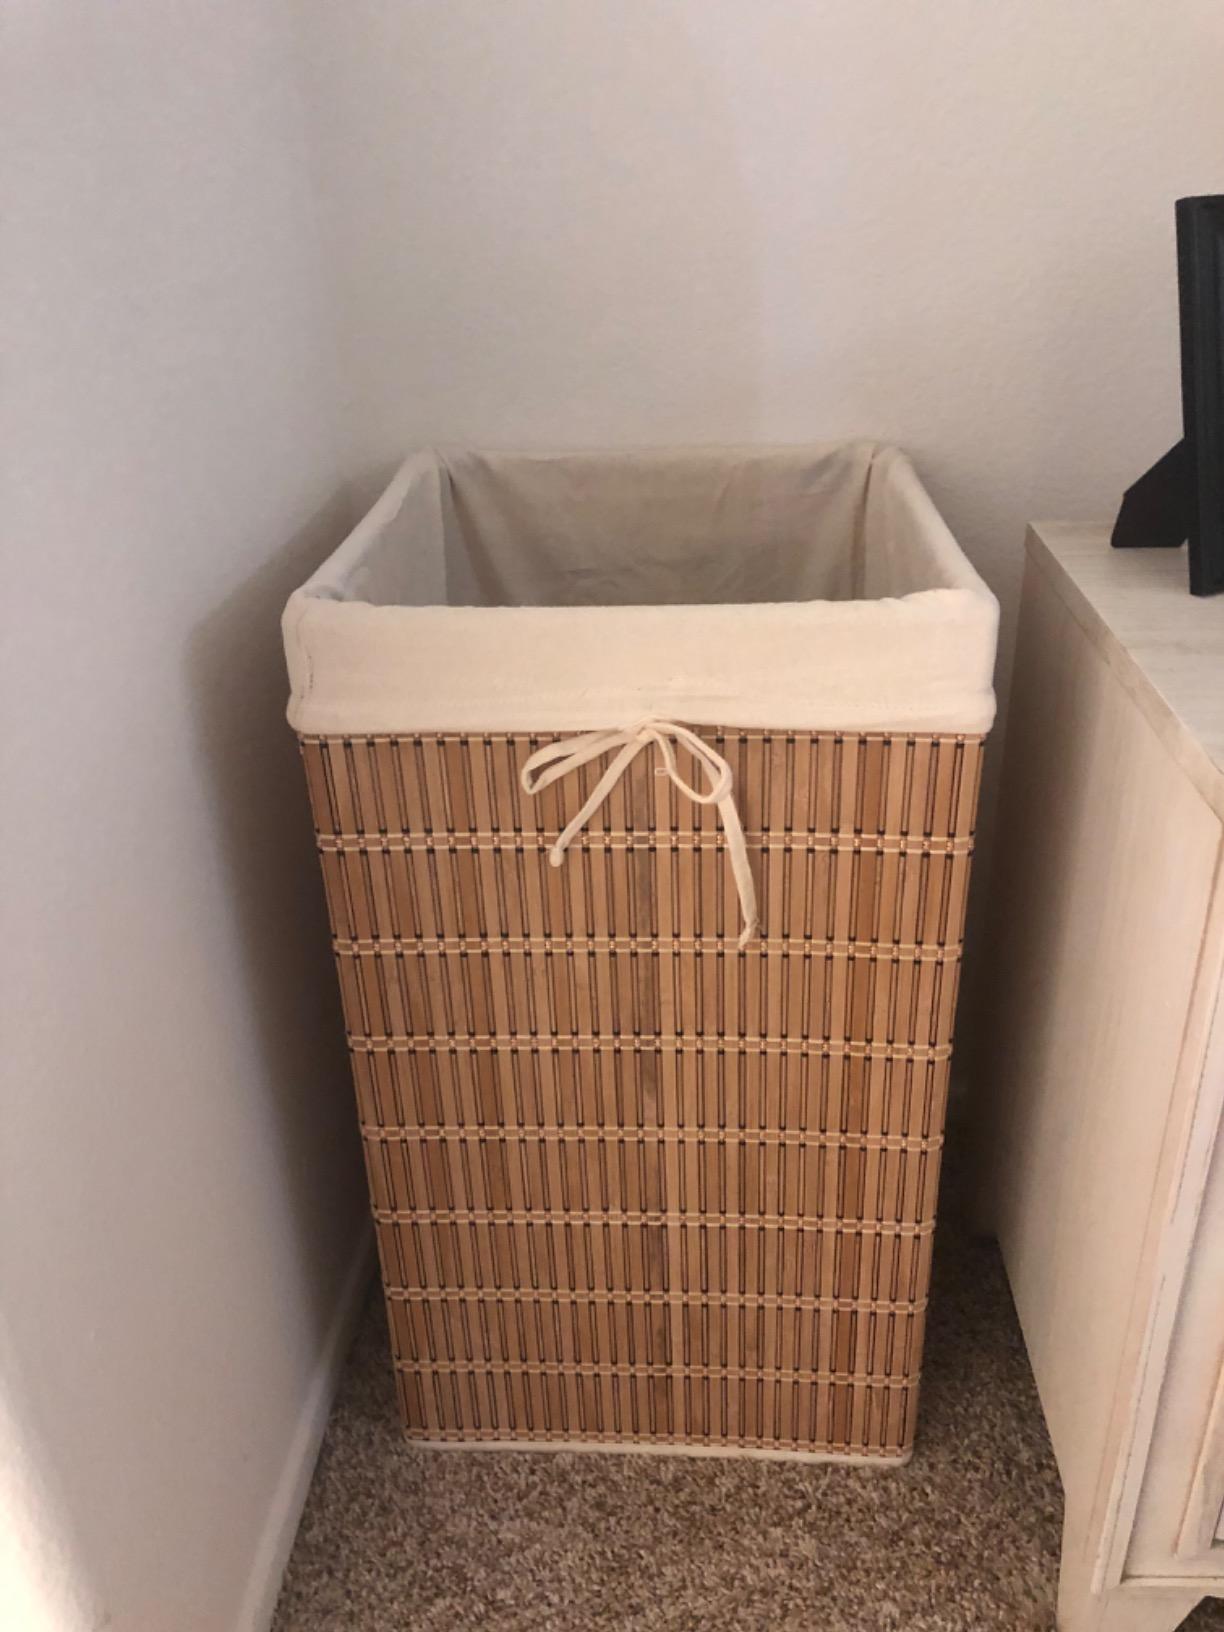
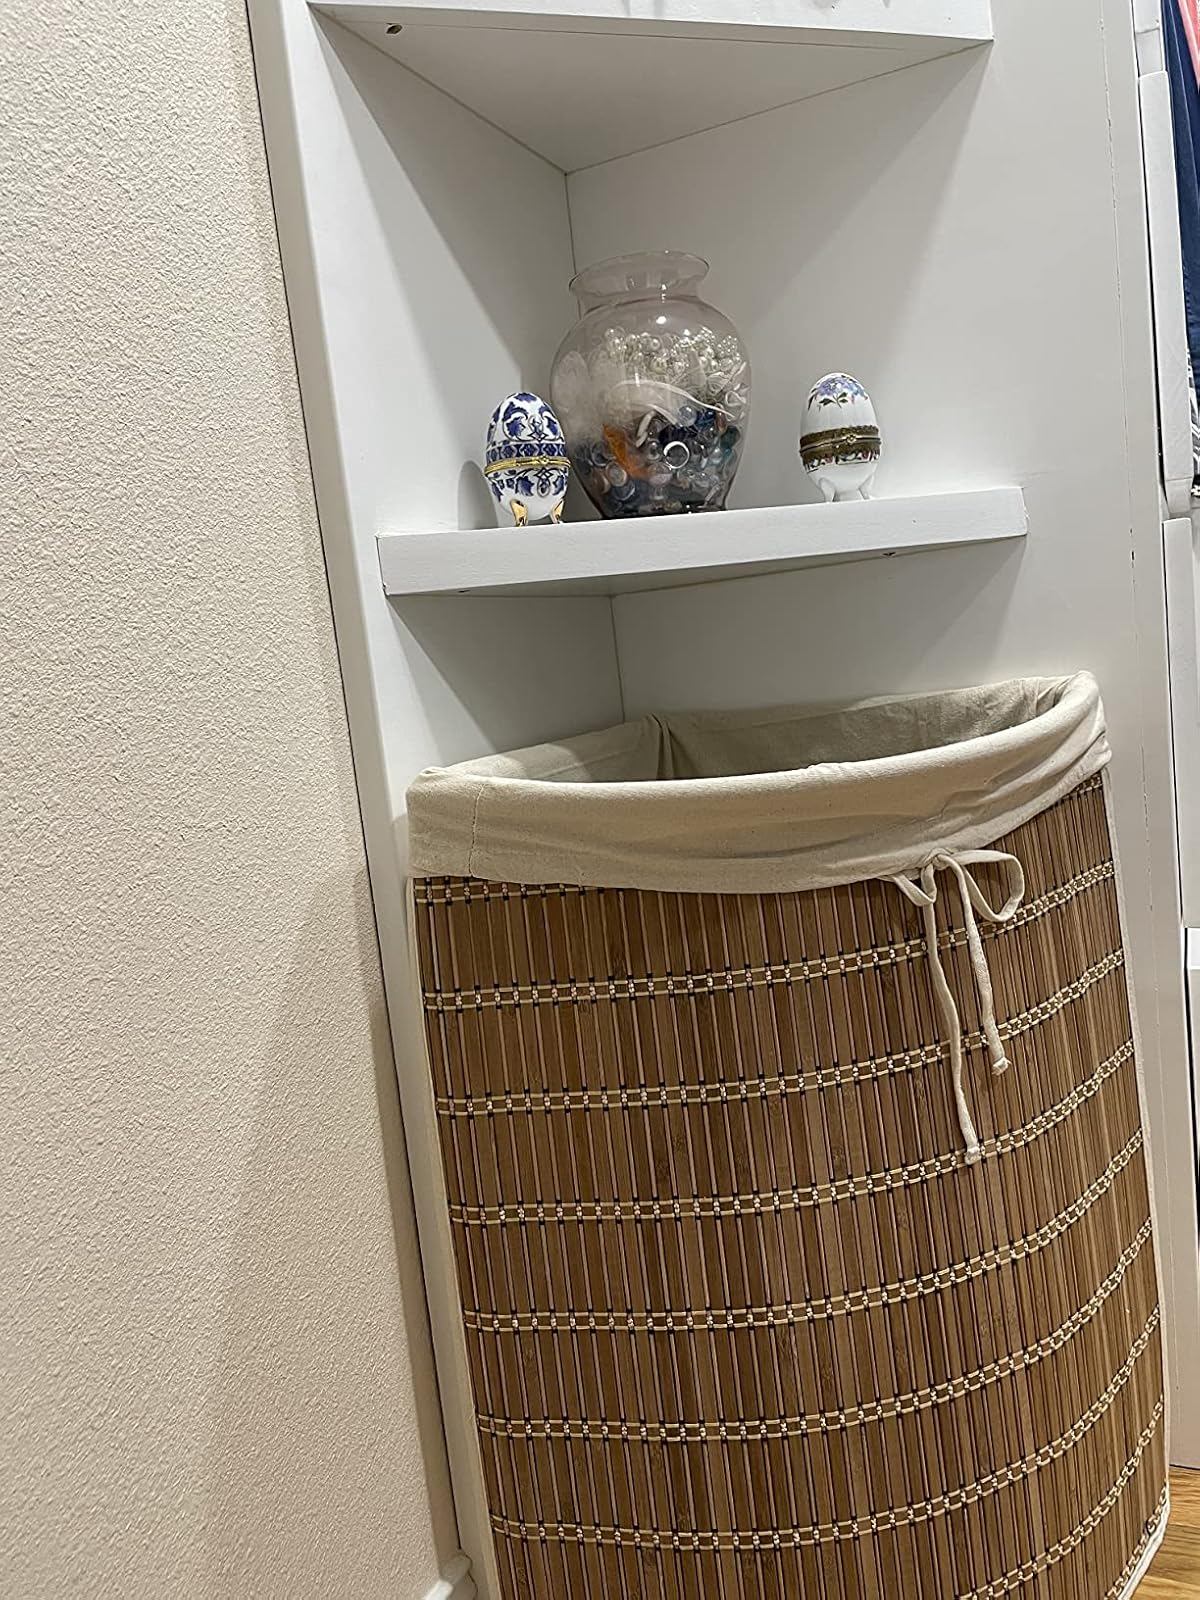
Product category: items_hamper
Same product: no